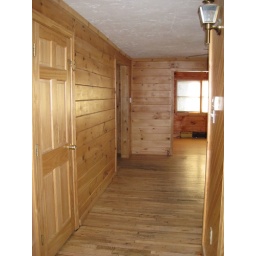
Pine trees exploded in this house